Second Life

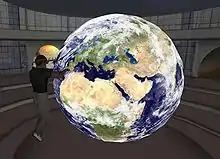
A realistic depiction of Earth as shown in the virtual world of "Second Life" at SciLands

Much of the published research conducted in "Second Life" is associated with education, learning, and data collection. Unlike computer games, "Second Life" does not have a pre-defined purpose and allows for highly realistic enactment of real life activities online. One such study tested the usefulness of "SL" as an action learning environment in a senior course for management information systems students. Another presented a case study in which university students were tasked with building an interactive learning experience using "SL" as a platform. Both problem-based learning and constructionism acted as framing pedagogies for the task, with students working in teams to design and build a learning experience which could be possible in real life.